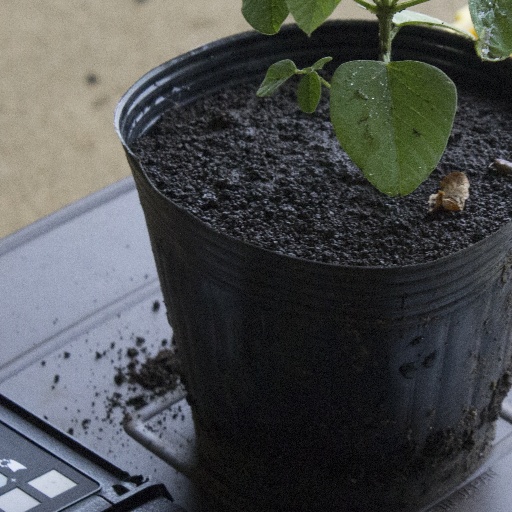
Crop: soybean